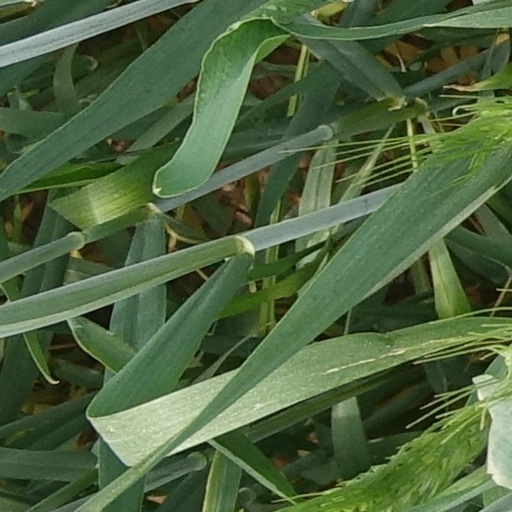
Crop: wheat